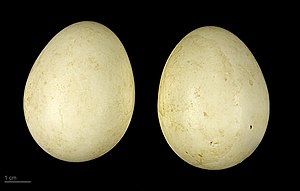
Rødnæbbet and
Anas erythrorhyncha
Rødnæbbet and er en subsaharisk andefugl.